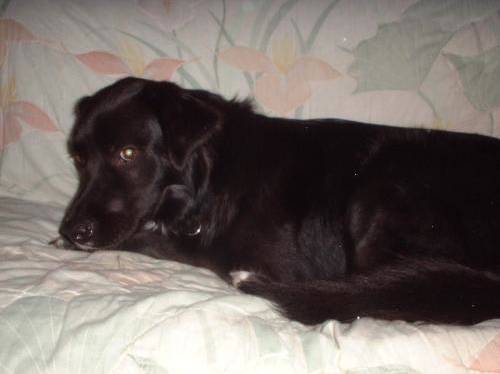
Label: dog